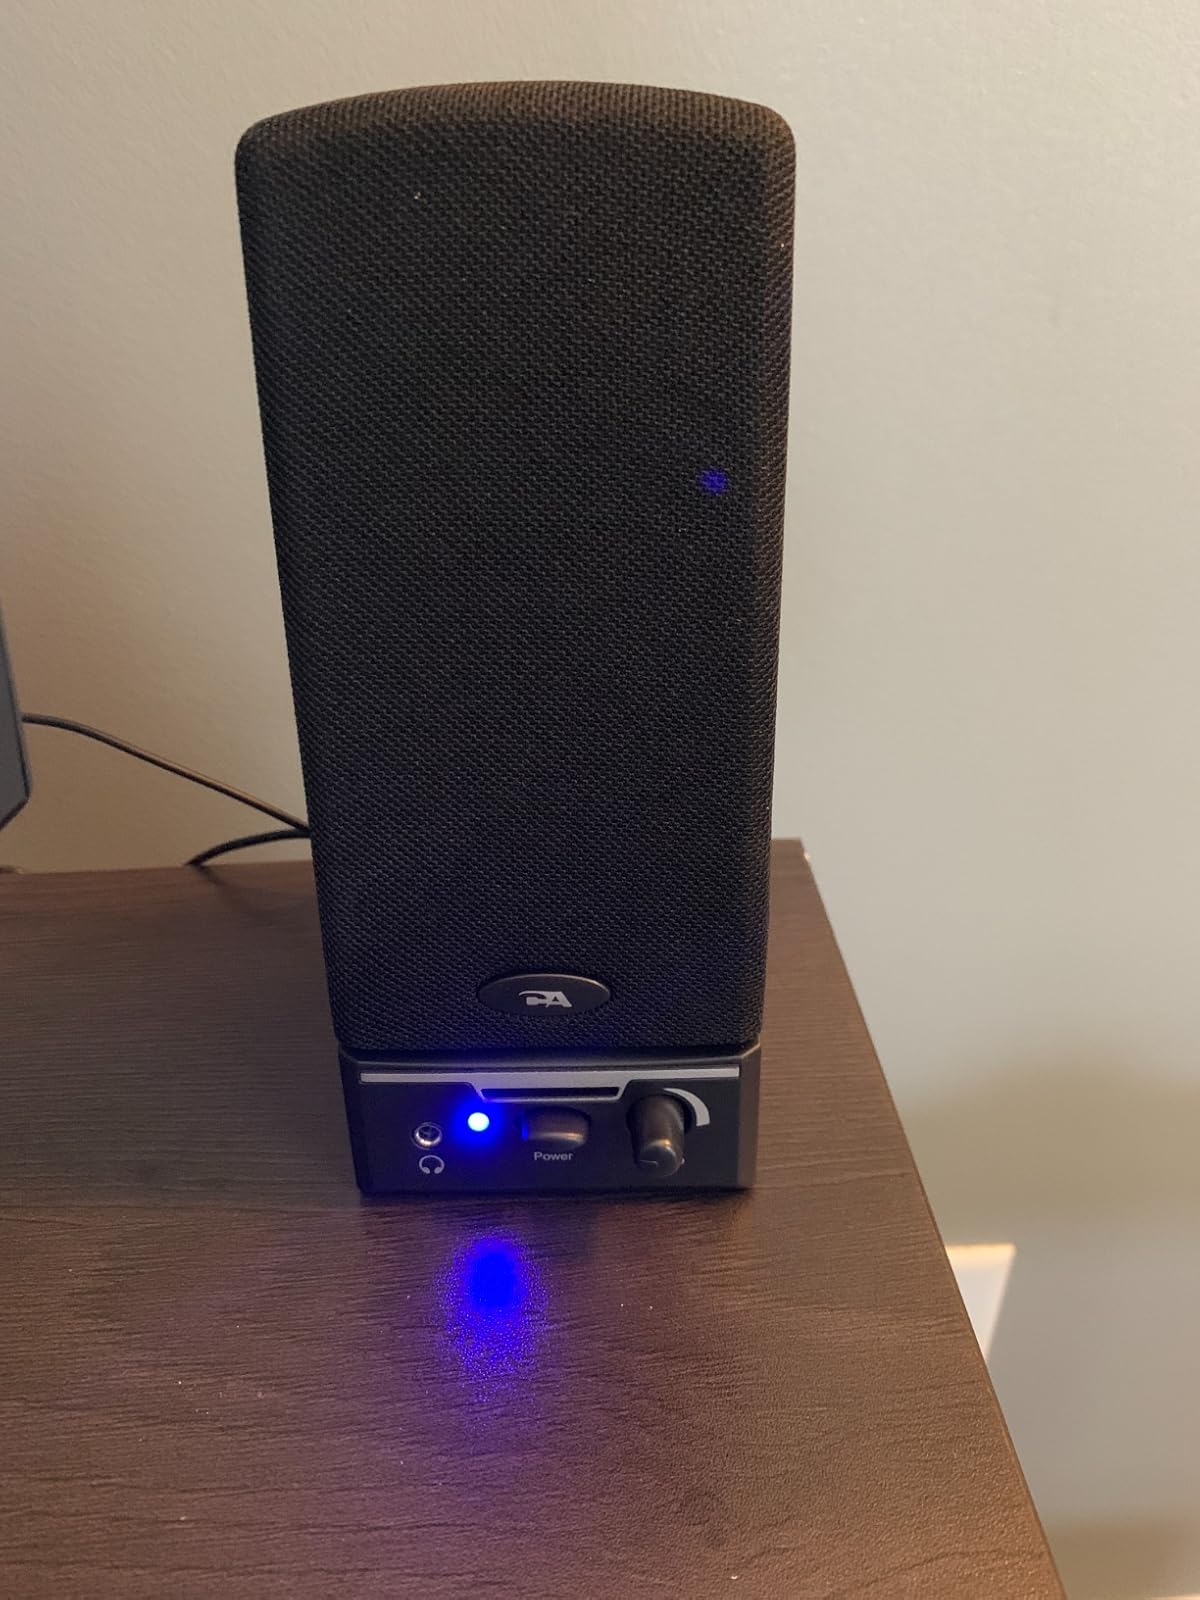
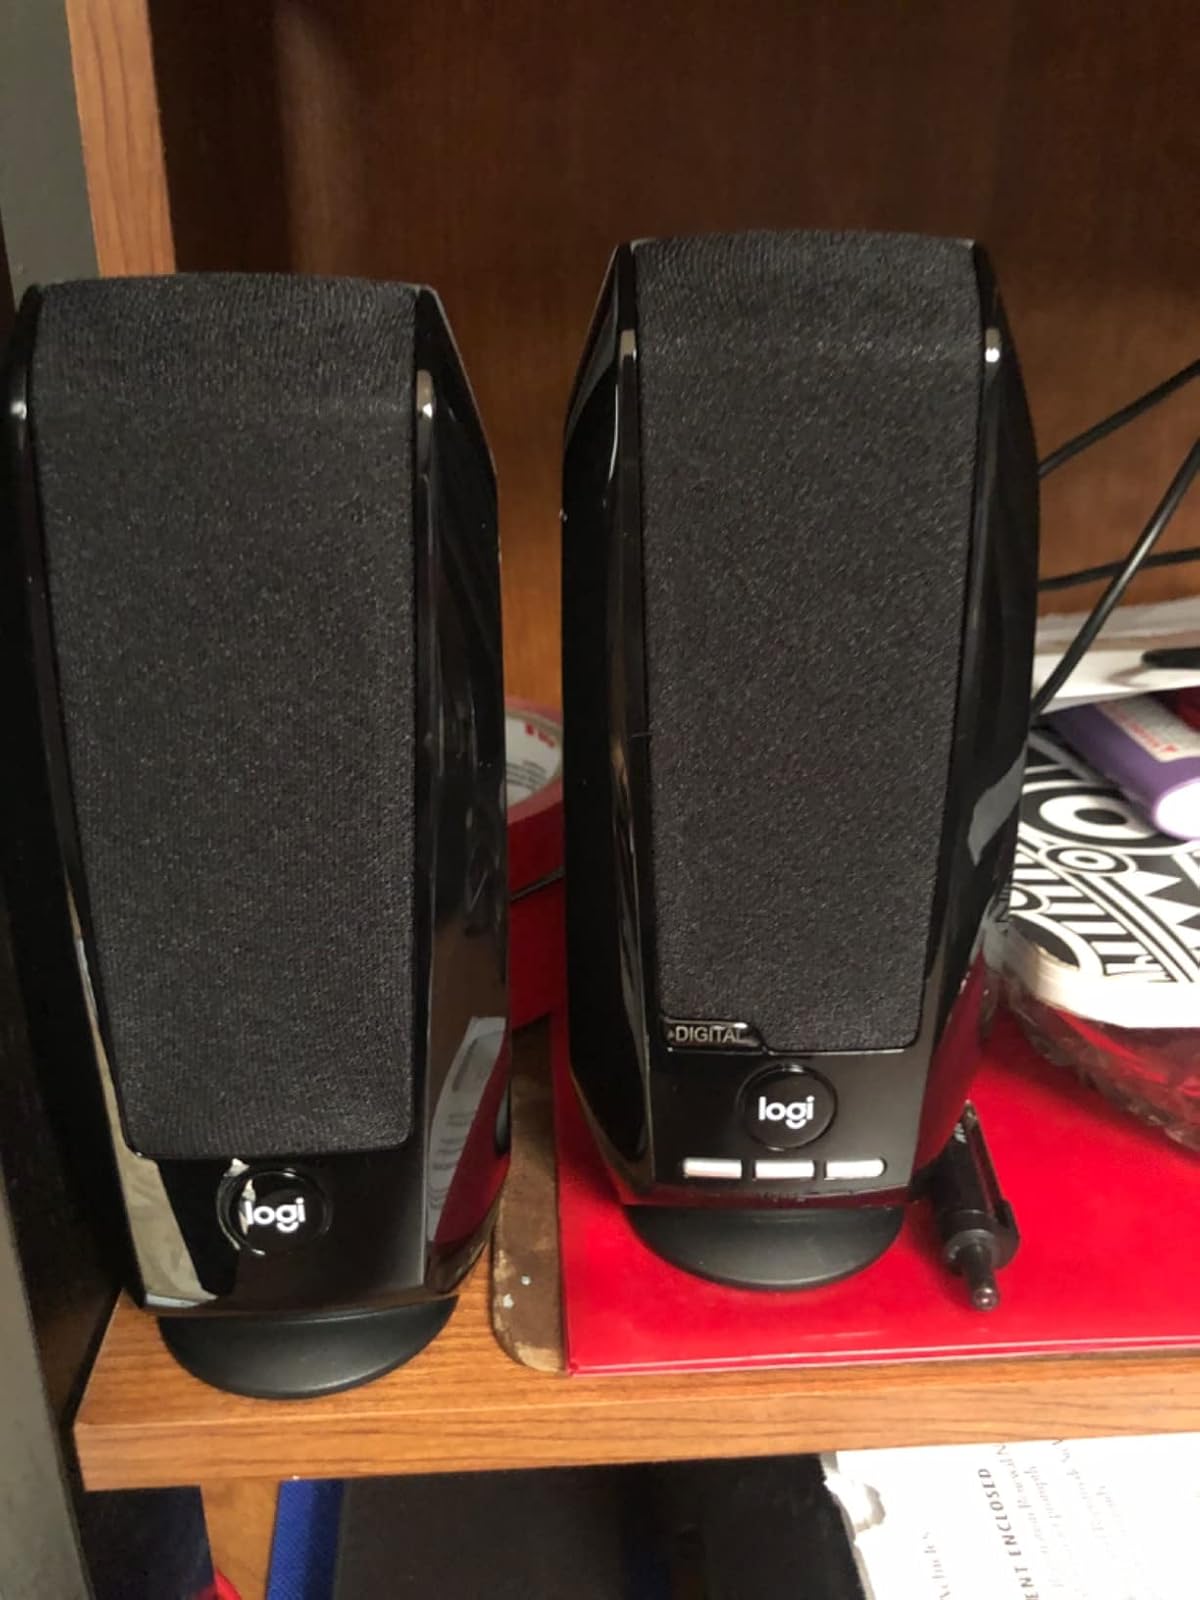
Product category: speaker
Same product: no